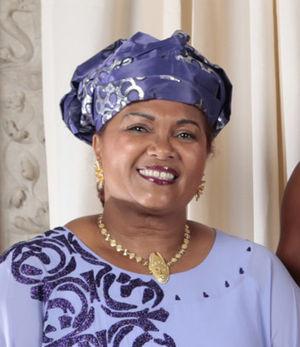
Chantal Compaoré, née Chantal Terrasson de Fougères est l'épouse franco-ivoirienne de l'ancien président burkinabè Blaise Compaoré. Née en Côte d'Ivoire, à partir de 1987, après être devenue la Première dame elle s'investit dans des œuvres caritatives au Burkina Faso. Son mari, qui a pris le pouvoir dans un coup d'État militaire sanglant en 1987 est renversé pendant le soulèvement du peuple burkinabé en 2014. Chantal Compaoré est ensuite forcée de fuir en exil dans son pays d'origine avec son époux.